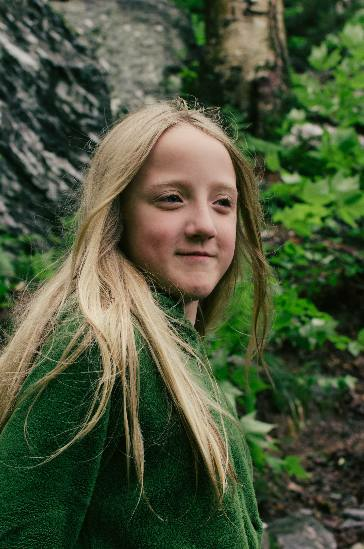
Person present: Yes